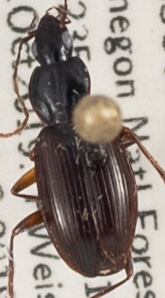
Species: Agonum gratiosum
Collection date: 2019-10-01
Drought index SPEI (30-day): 0.646
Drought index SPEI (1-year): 2.09
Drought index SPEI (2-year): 2.058